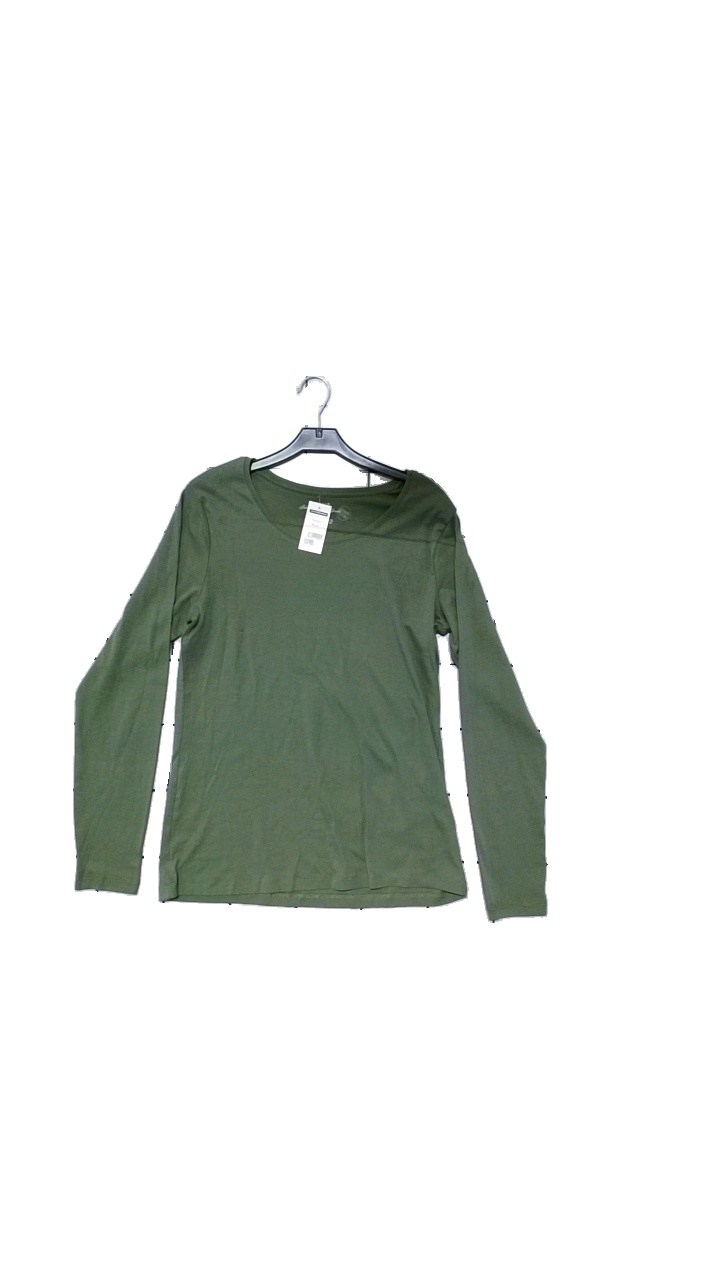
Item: Top (Ladies)
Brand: Logg (h&m)
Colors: Green
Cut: Regular
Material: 97% cotton, 3% elastane
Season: All
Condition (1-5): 4
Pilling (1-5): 4
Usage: Reuse
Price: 50-100